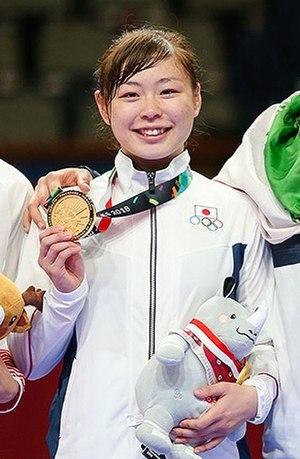
Ayumi Uekusa est une karatéka japonaise née le 25 juillet 1992. Elle a remporté la médaille d'or en kumite plus de 68 kg aux Jeux mondiaux de 2013 à Cali. Elle a également obtenu une médaille de bronze dans cette même catégorie aux championnats du monde de karaté 2012 à Paris, aux Jeux asiatiques de 2014 à Incheon et aux championnats du monde de karaté 2014 à Brême.